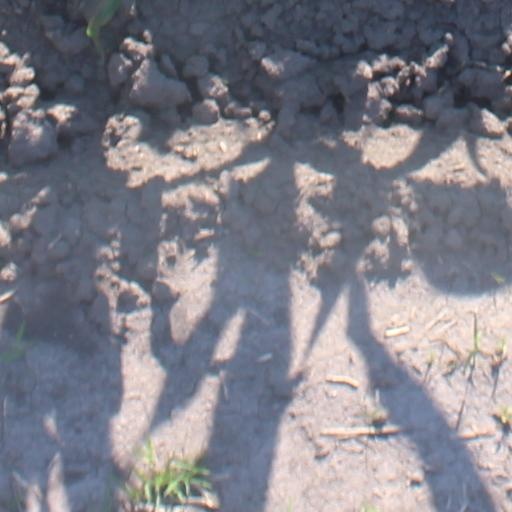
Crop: maize; corn